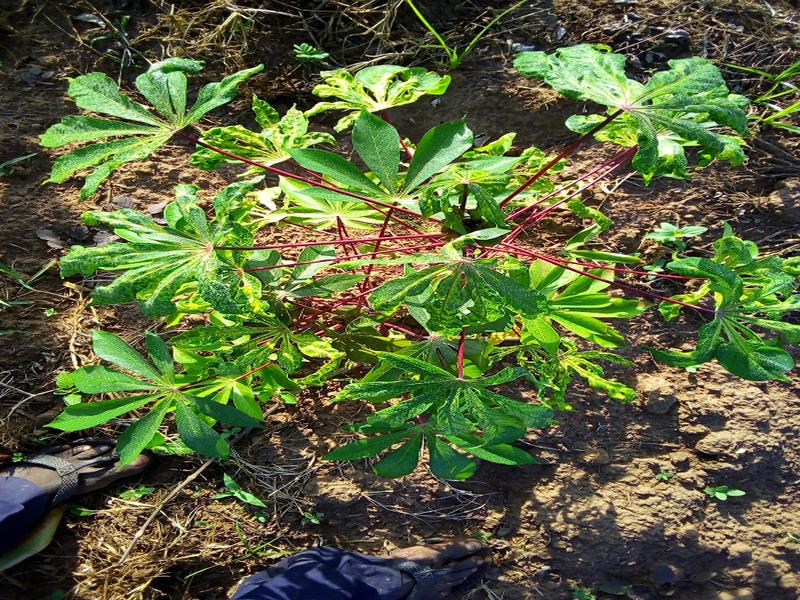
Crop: cassava
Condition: mosaic_disease